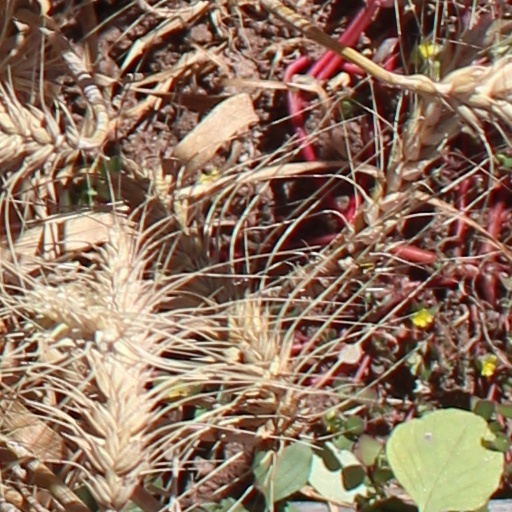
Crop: wheat